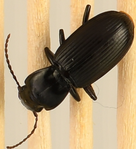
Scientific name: Pterostichus protractus
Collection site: Rocky Mountains NEON (RMNP), plot RMNP_002